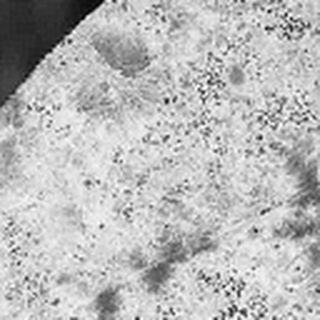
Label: cotton_powdery_mildew